Falstaff Brewing Corporation

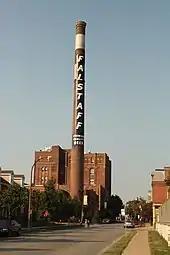
The Falstaff Brewery plant #5 located in north St. Louis city. The facility was converted to apartments in 1985.

Falstaff Brewing's earliest form was as the Lemp Brewery, founded in 1840 in St. Louis by German immigrant Johann Adam Lemp (1798–1862). Over the next 80 years, the Lemp family was devastated by personal tragedies as it built its beer empire over the caves of St. Louis. It adopted its famous "Blue Ribbon" moniker quickly, as an 1898 trial proved when it took the Storz Brewing Company of Omaha to court for tying blue ribbons on its bottles and won. The Lemp Brewery company closed in 1921 and sold its Falstaff brand to the brewery then named Griesedieck Beverage Company. Griesedieck Beverage was renamed the Falstaff Corporation and survived Prohibition by selling near beer, soft drinks, and cured hams under the Falstaff name. Falstaff Brewing was a publicly traded company on the New York Stock Exchange, which was rare for a brewing industry in which families closely guarded their ownership.